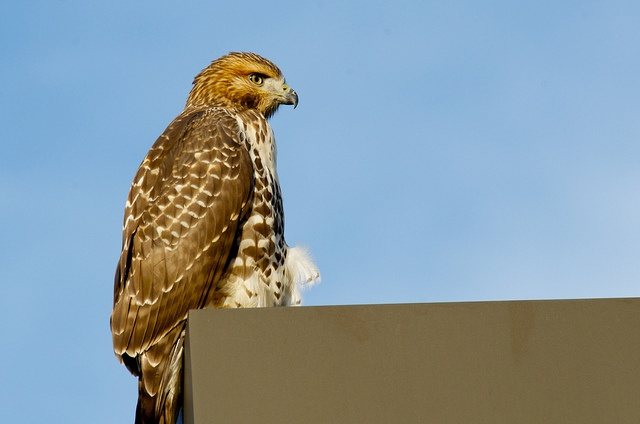
A hawk perched on the ledge of a building
A hawk sitting on top of a platform.
a beautiful hawk on top of a building
Bird on the top of the roof of a building.
A bird sits on a surface and looks around.